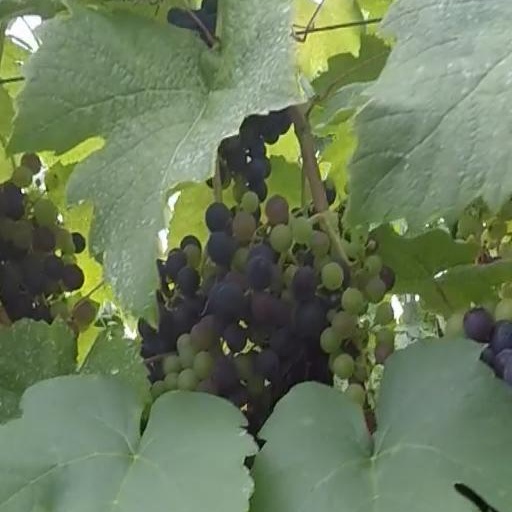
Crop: grape